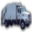
Label: truck